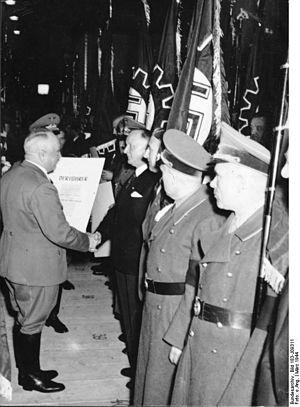
Le Deutsche Arbeitsfront était une association allemande des travailleurs et d'employeurs soumise au NSDAP.